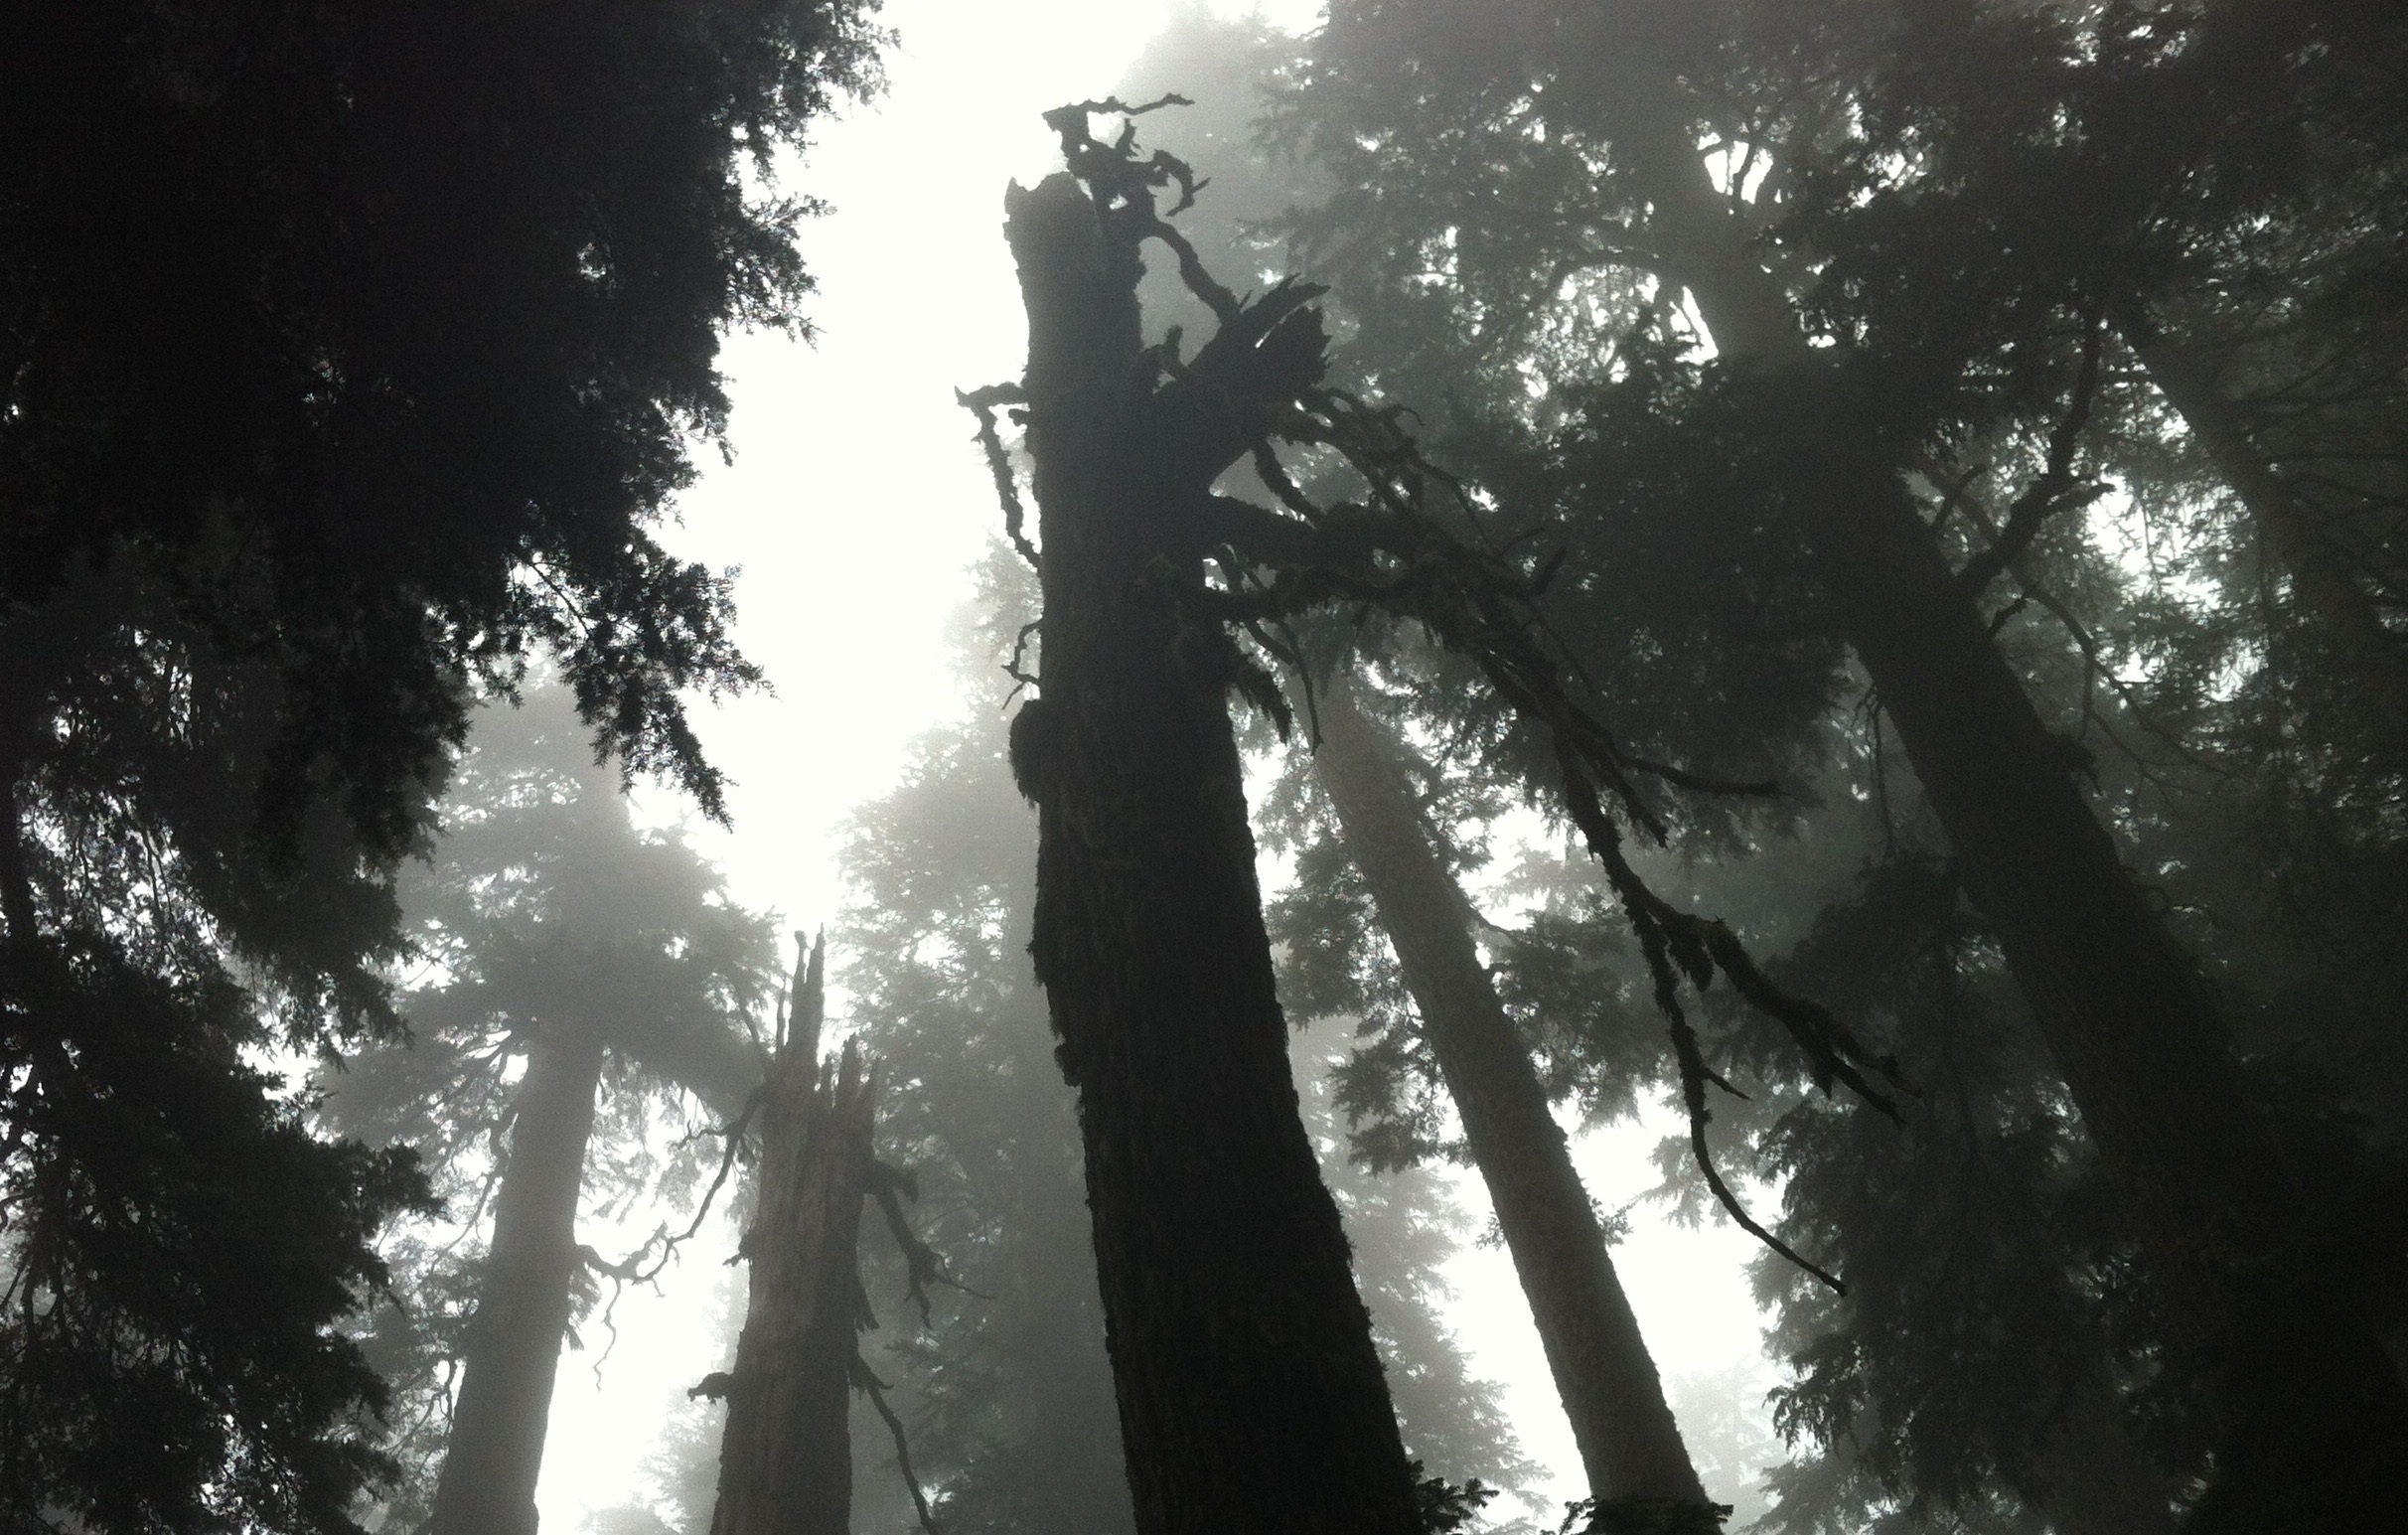
tree, nature, forest, branch, winter, light, black and white, fog, mist, sunlight, darkness, woods, spruce, gloomy, habitat, monochrome photography, natural environment, atmospheric phenomenon, woody plant